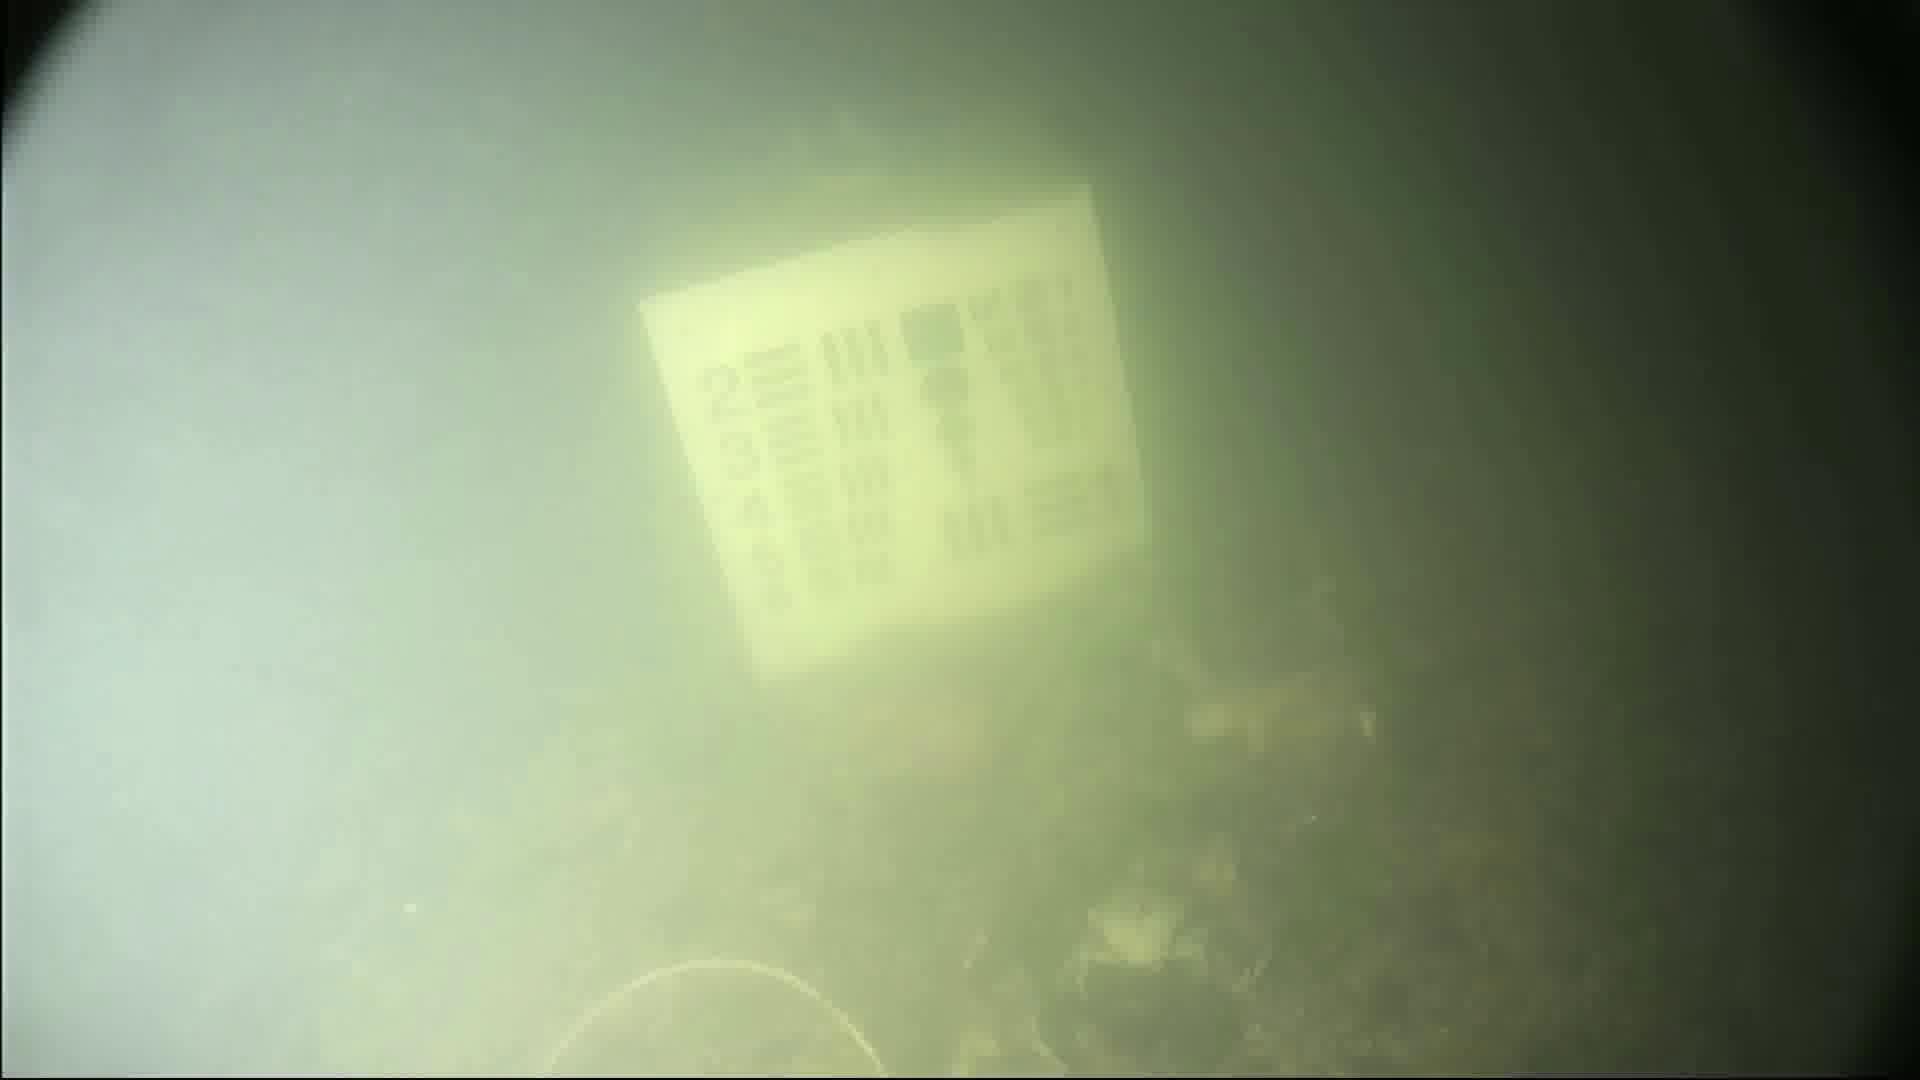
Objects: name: crab